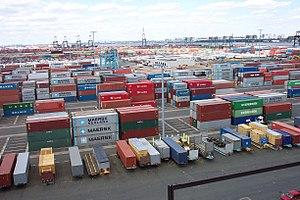
La conteneurisation est un système de transport de fret intermodal utilisant des conteneurs. Ceux-ci sont basés sur des dimensions standardisées. Ils peuvent être chargés et déchargés, empilés et transportés sur de longues distances, transféré d'une mode de transport à un autre sans avoir à être ouvert. Le système de chargement est mécanisé afin que toute manipulation soit faite par des grues et des chariots élévateurs. Tous les conteneurs sont numérotés et suivi grâce à des systèmes numériques.
Dans le domaine du transport, un conteneur ou container, est un caisson métallique parallélépipédique conçu pour le transport de marchandises par différents modes de transport. Ses dimensions ont été normalisées au niveau international. Il est muni à tous les angles de pièces de préhension permettant de l'arrimer et de le transborder d'un véhicule à l'autre. Il fait partie de la catégorie des UTI, comme les caisses mobiles et certaines semi-remorques. Il permet ainsi de diminuer les temps de rupture de charge et de transbordement. Ses adaptations spécifiques facilitent les opérations de « mise en boîte » des marchandises et de vidage.